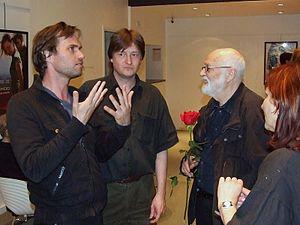
François Sarhan est compositeur français de musique contemporaine, metteur en scène et réalisateur.